Trillium grandiflorum

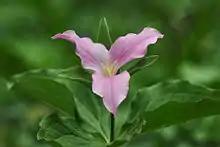
"Trillium grandiflorum" forma "roseum" with distinctly undulate margin of petals and leaves

, Plants of the World Online (POWO) lists 20 synonyms for "Trillium grandiflorum". Although POWO accepts no infraspecific names, numerous varieties and forms have been described. Of these, perhaps the best known is "Trillium grandiflorum" f. "roseum" , which was described by Oliver Atkins Farwell in 1920. The flower of forma "roseum" opens a striking salmon-pink instead of the more typical white. The pink color of the form is warmer and more attractive than the pink induced by aging. It occurs rarely throughout the range of the species, except along the Blue Ridge Mountains of Virginia where it is locally frequent. The epithet "roseum" means "rose-like, rose-colored", and so the form is sometimes called the rose trillium.